Erstwhile Susan

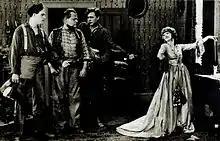
Scene from the film featuring (left to right) Bradley Barker, Anders Randolf, George Renavent, Mary Alden

Erstwhile Susan is a 1919 American silent drama film directed by John S. Robertson, produced and distributed by Realart Pictures. It is based on a 1914 novel "Barnabetta" by Helen Reimensnyder Martin and later Broadway play "Erstwhile Susan" by Marian De Forest. Minnie Maddern Fiske starred in the Broadway play in 1916. This film version stars Mary Alden and Constance Binney, then an up-and-coming young actress. This film version, once thought to be lost, survives at the Museum of Modern Art.